Stanton T. Friedman

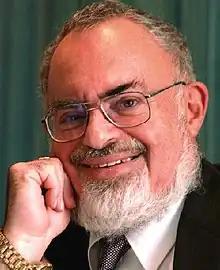

Stanton Terry Friedman (July 29, 1934 – May 13, 2019) was an American–Canadian nuclear physicist and professional ufologist who was based in Fredericton, New Brunswick, Canada.